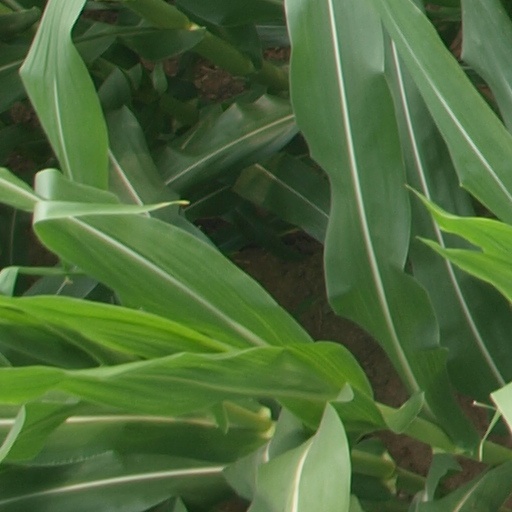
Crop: maize; corn